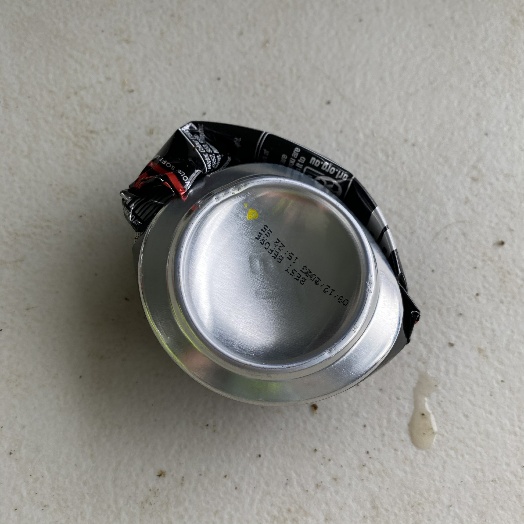
Label: Metal